Shaun Wright-Phillips

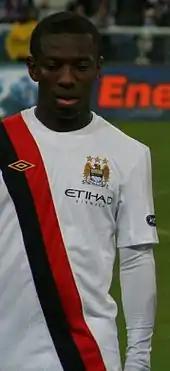
Wright-Phillips lining up for Manchester City in 2010

On 28 August 2008, he re-joined former club Manchester City on a four-year contract for an undisclosed fee, believed to be in the region of £8.5 million. On his second debut, Wright-Phillips scored two goals against Sunderland in the 3–0 away win in the Premier League. His third goal for City came in a 6–0 victory over Portsmouth on 21 September 2008. Wright-Phillips equalled his entire goalscoring record at Chelsea just over a month after returning to City. His right footed drive in the second half against Omonia Nicosia on 2 October helped steer City through to the group stages of the UEFA Cup for the first time. On 29 October, Wright-Phillips swore at former Middlesbrough manager Gareth Southgate during Manchester City's 2–0 defeat to his club, after Southgate complained about Wright-Phillips appearing to go down too easily after a challenge. The Football Association warned Wright-Phillips about his future conduct.